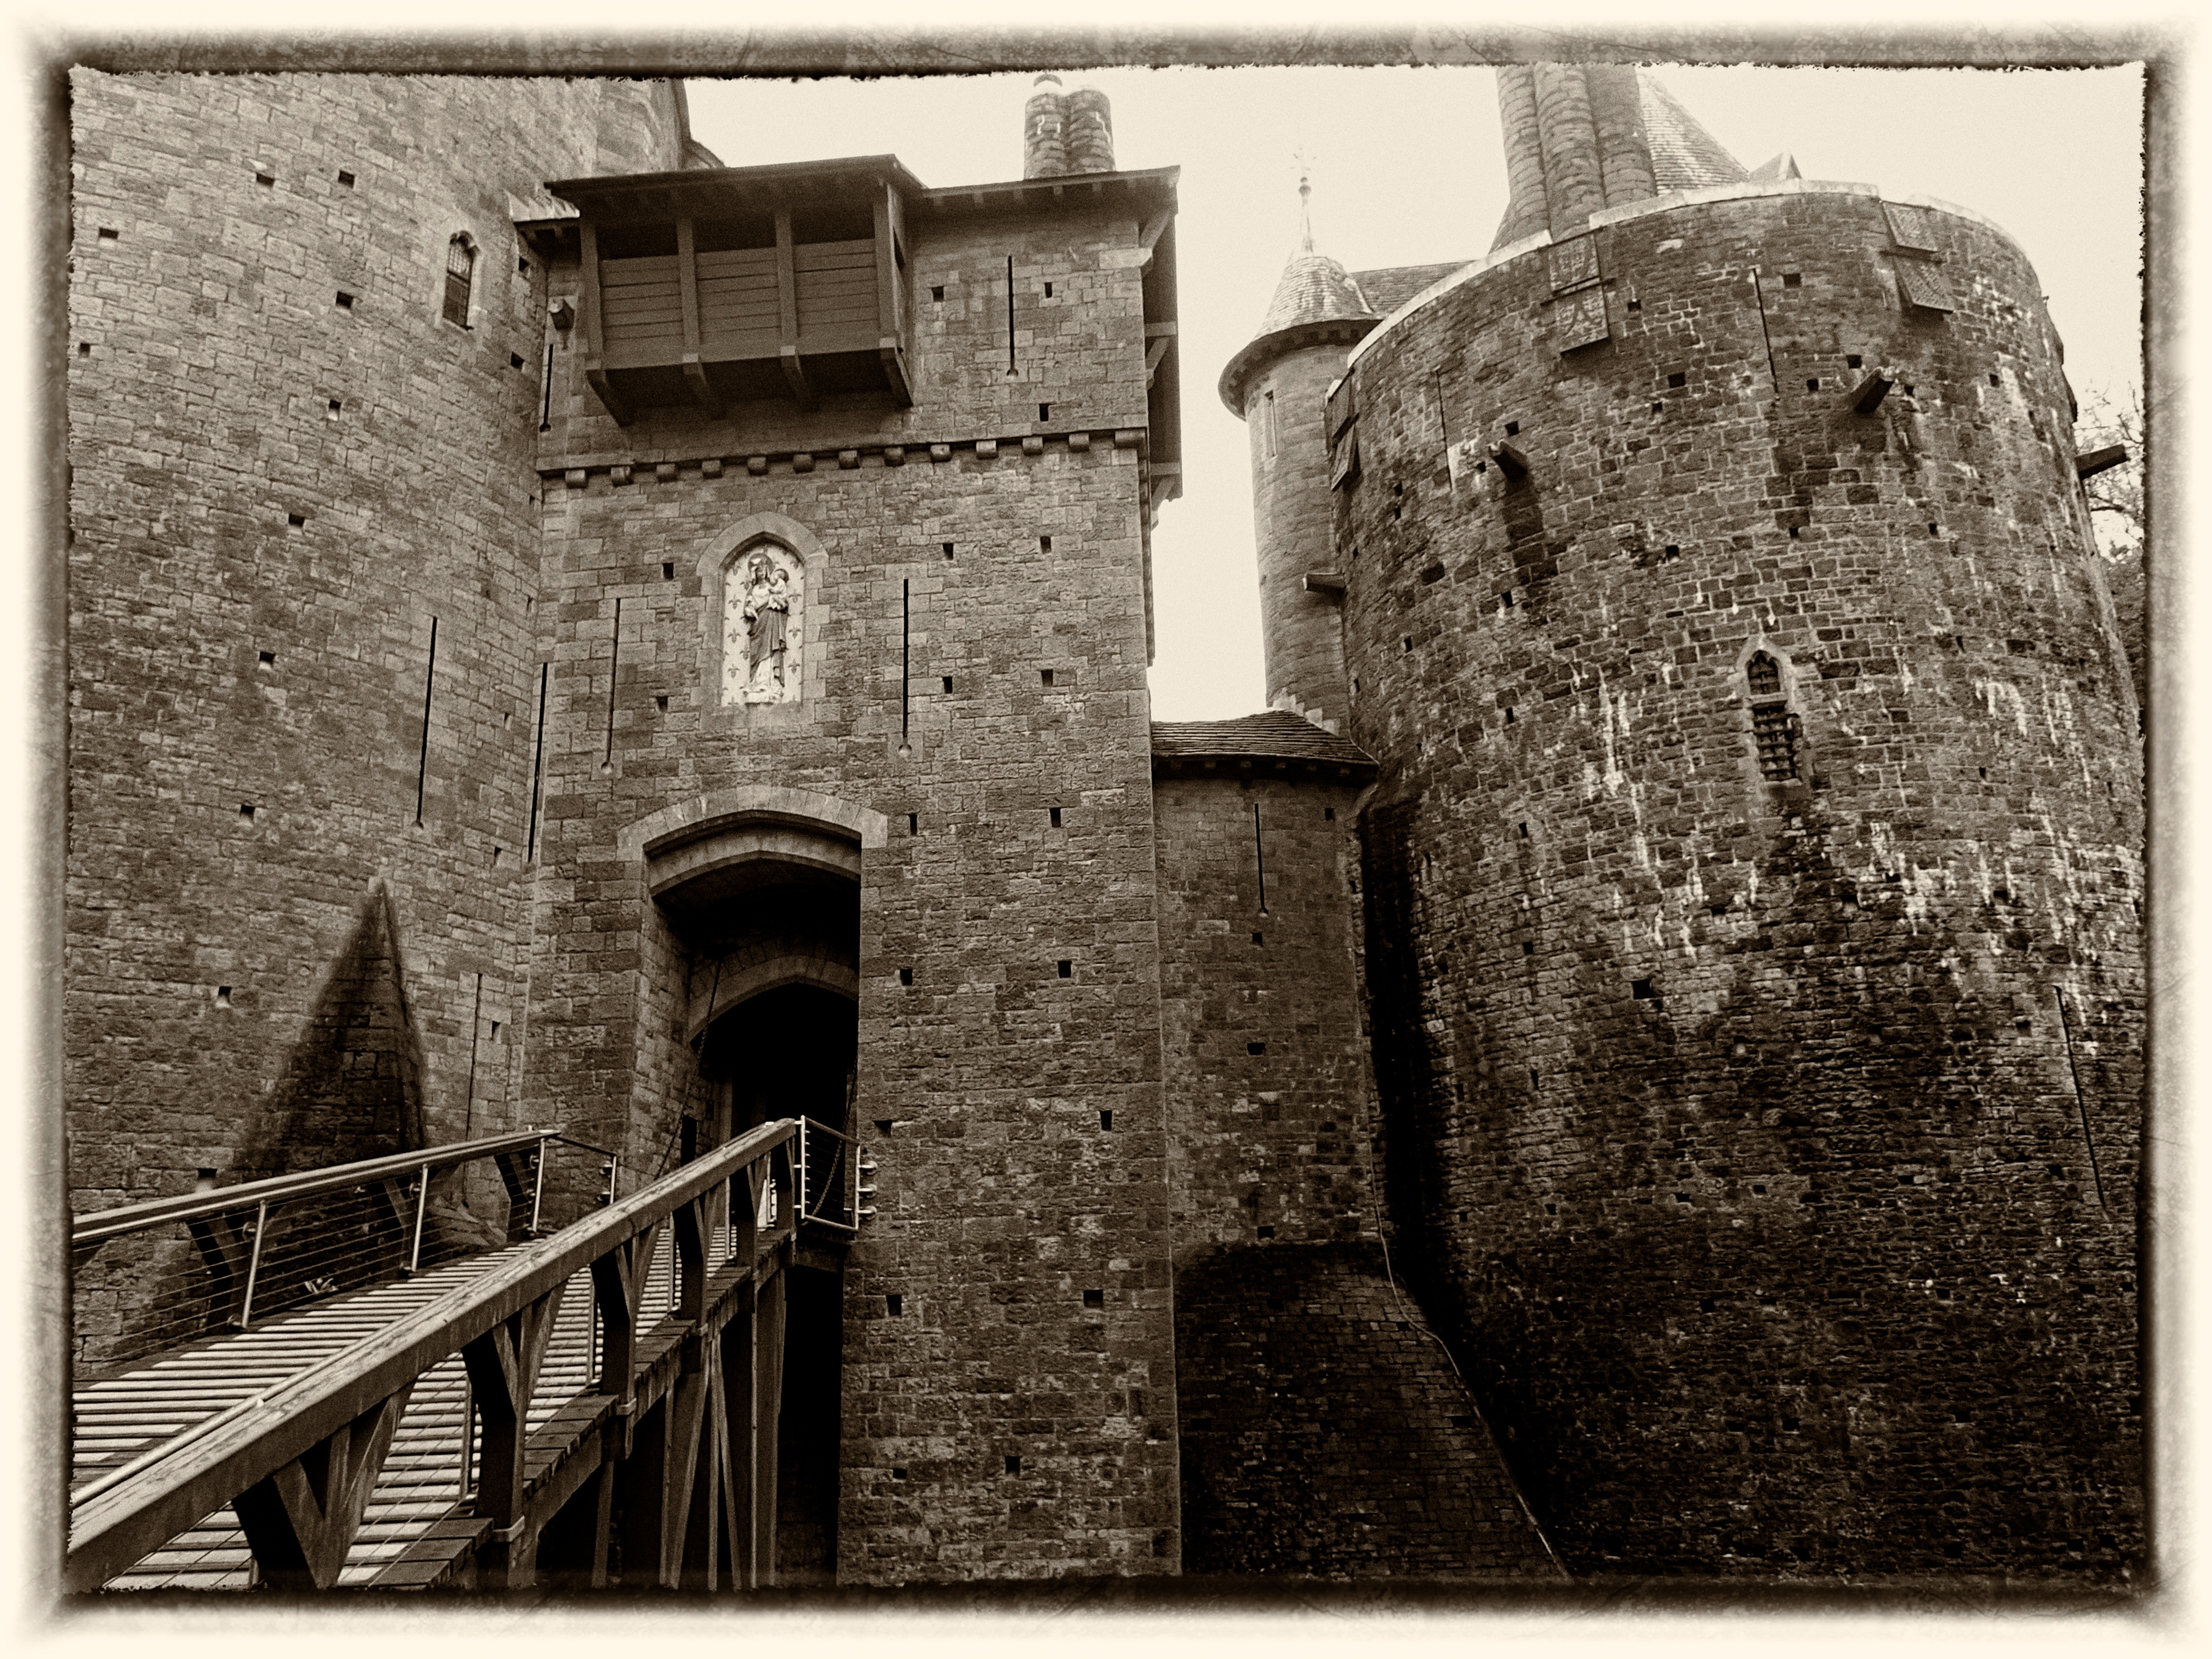
black and white, monochrome, cool image, photograph, history, monochrome photography, ancient history